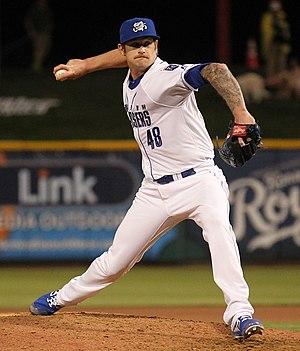
Edward Bennett Lively est un lanceur droitier des Phillies de Philadelphie de la Ligue majeure de baseball.